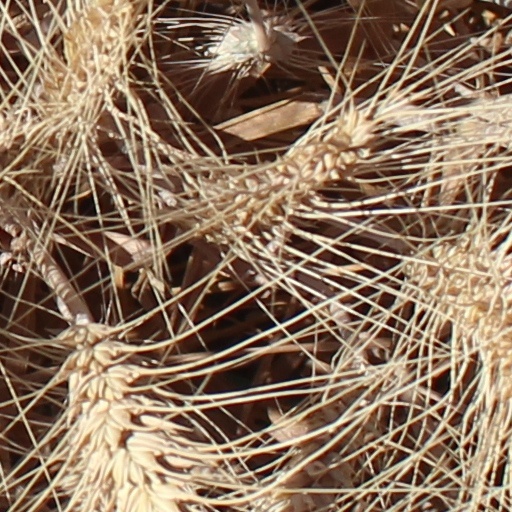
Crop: wheat